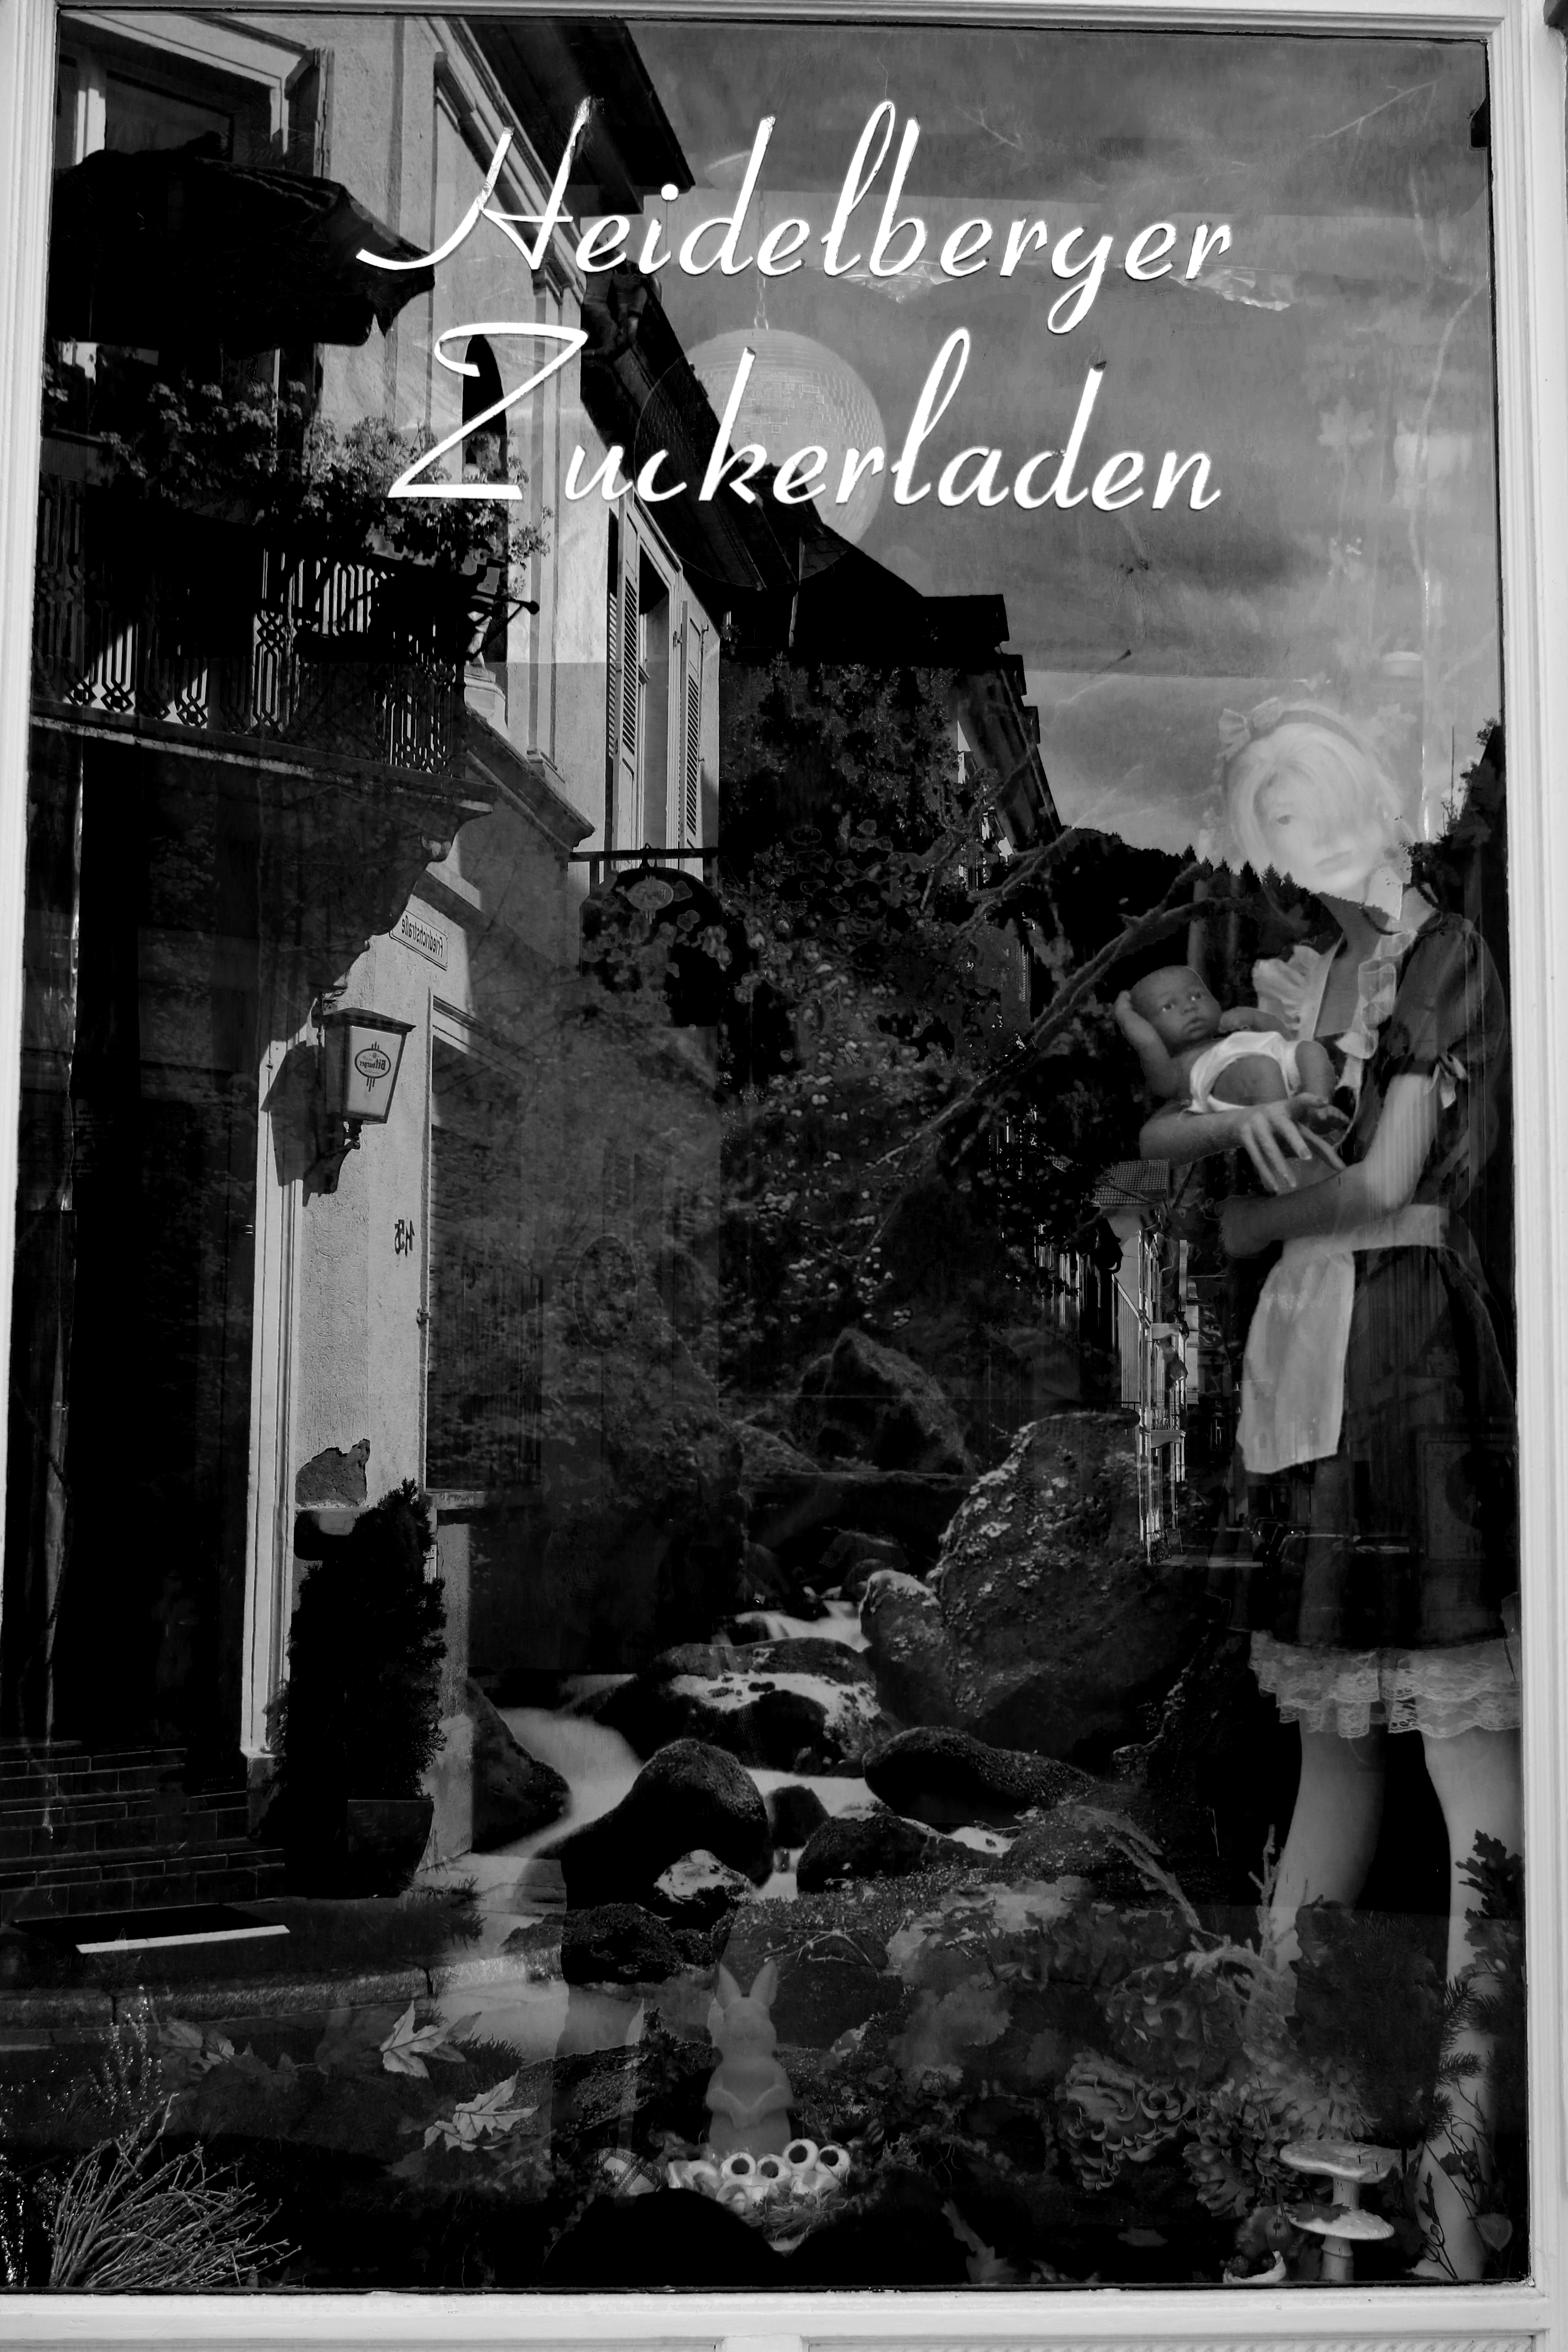
black and white, white, photography, heidelberg, black, monochrome, bw, blackandwhite, blackwhite, photograph, germany, alemania, allemagne, sw, schwarzweiss, poster, schwarzweis, badenwrttemberg, image, germania, kurpfalz, badenwurtemberg, schwarzweissfotografie, schwarzweisfotografie, monochrome photography, album cover, film noir